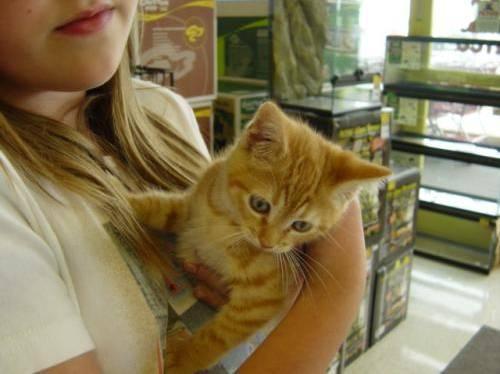
cat